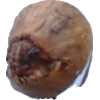
Label: onion